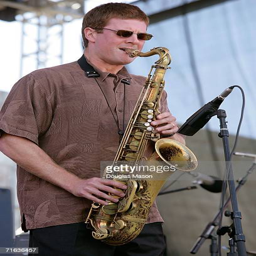
jazz fusion artist performs at festival